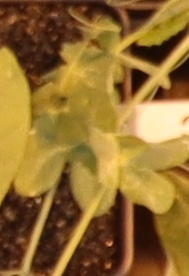
Label: Field Pea